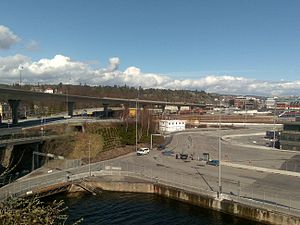
Vesterbrua
Vesterbrua (øverst), en lav vejbro i Kristiansand
Vesterbrua, også kaldt Gartnerløkka bro, er en vejbro på Europavej 18 i Kristiansand, Agder fylke i Norge. Broen er en kassebro af beton med 18 spænd, det største spænd er 46 meter. Broen er 679 meter lang og blev åbnet i 1980.